Malleus Maleficarum

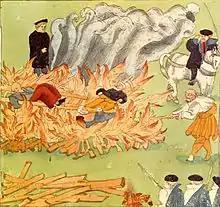
Burning of three alleged witches in Baden, Switzerland (1585), by Johann Jakob Wick

The "Malleus Maleficarum" asserts that three elements are necessary for witchcraft: the evil intentions of the witch, the help of the Devil, and the permission of God. The treatise is divided into three sections. The first section is aimed at clergy and tries to refute critics who deny the reality of witchcraft, thereby hindering its prosecution.